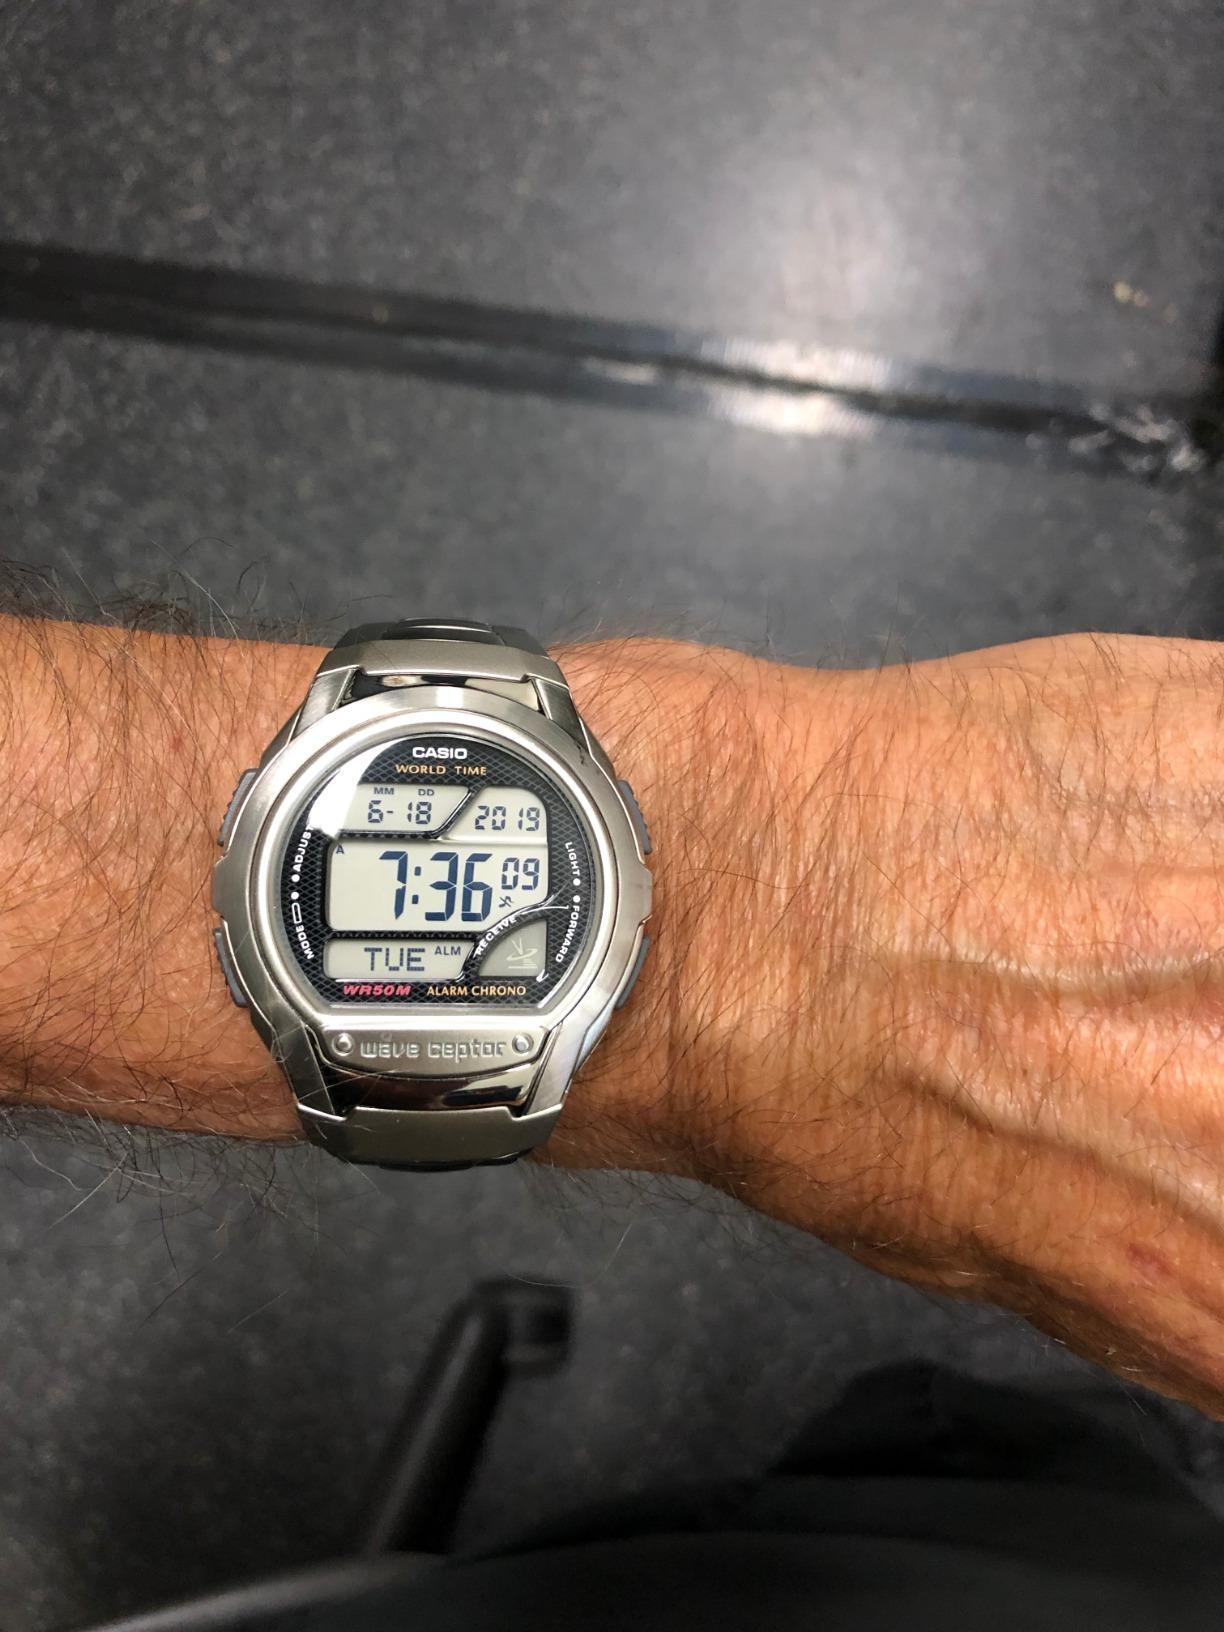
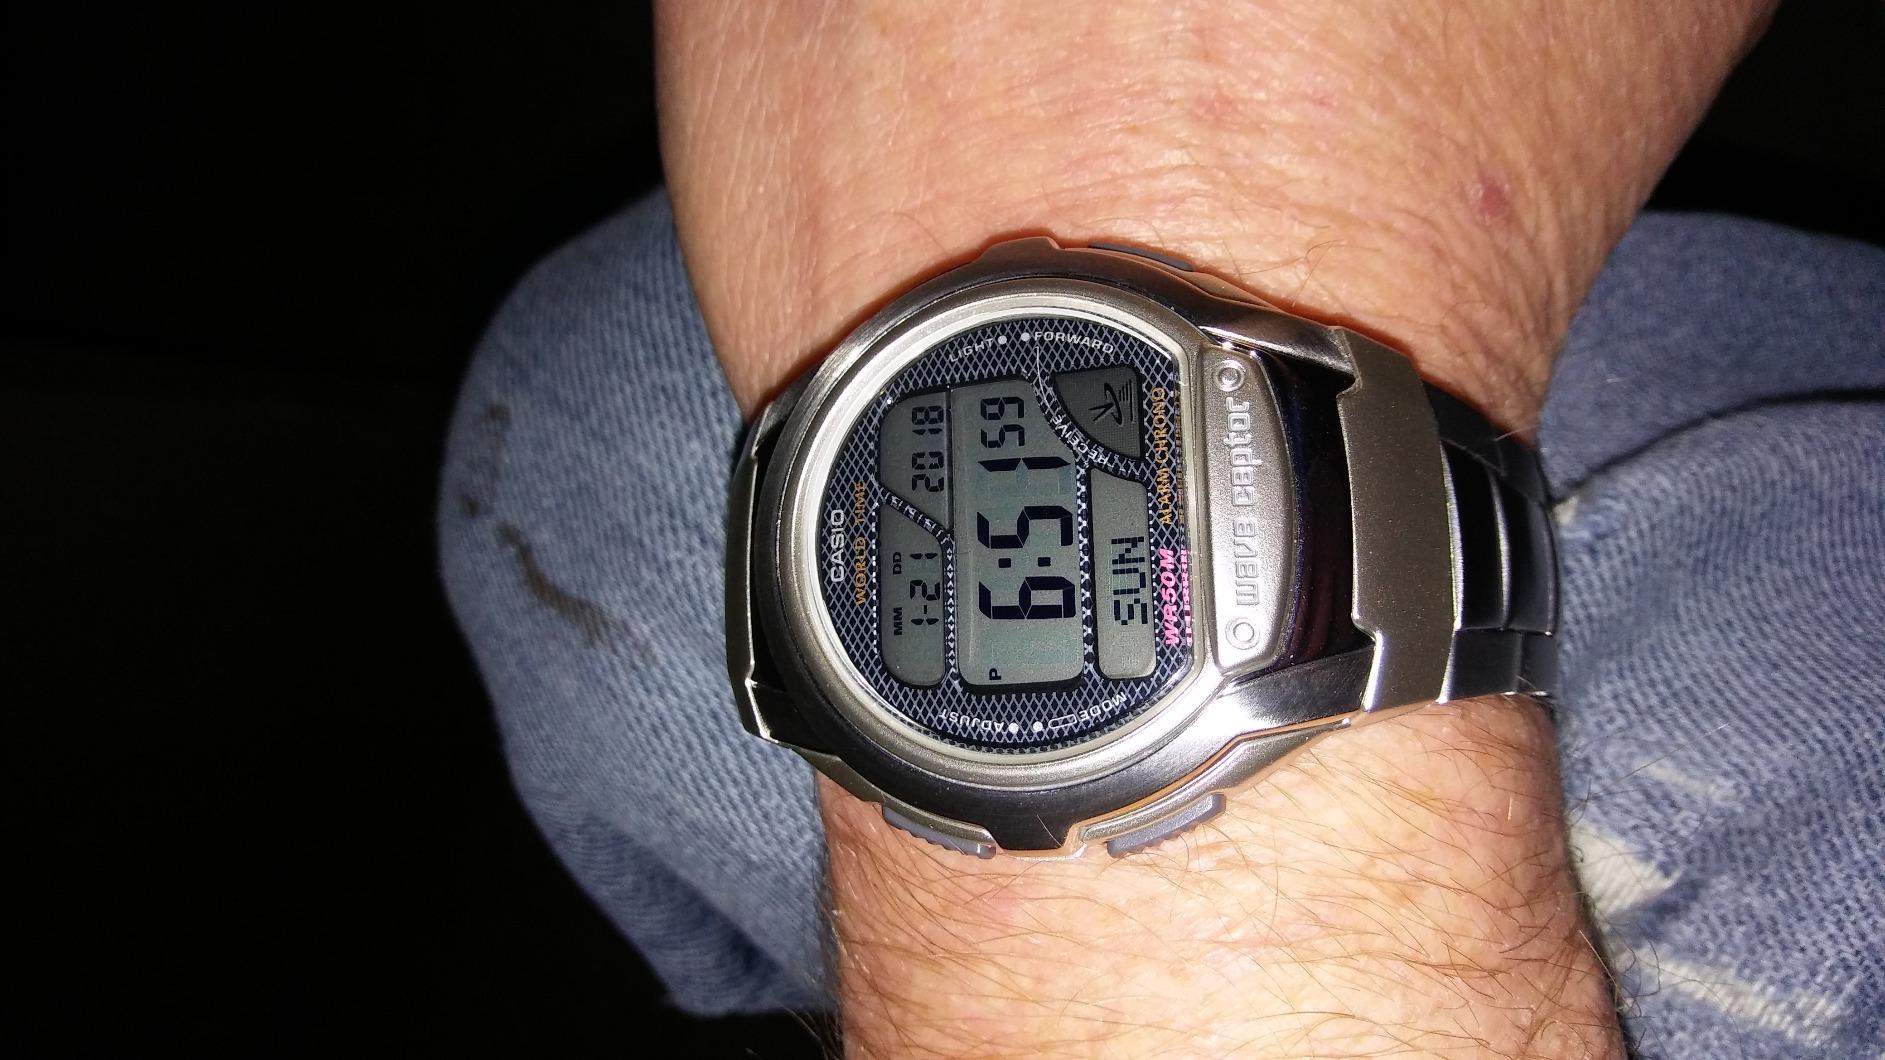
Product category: accessories_watch
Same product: yes